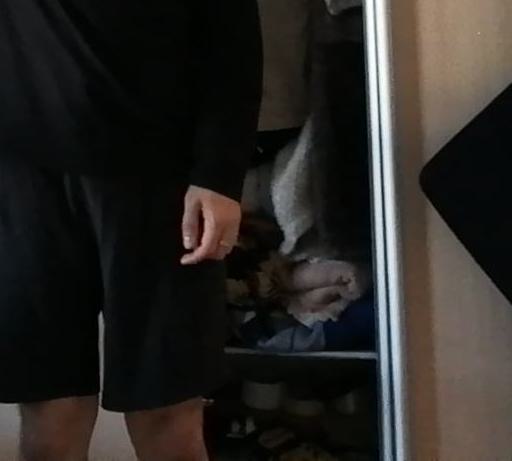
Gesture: no_gesture